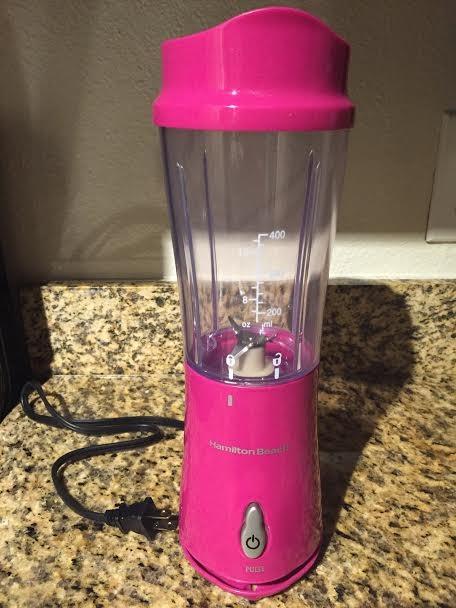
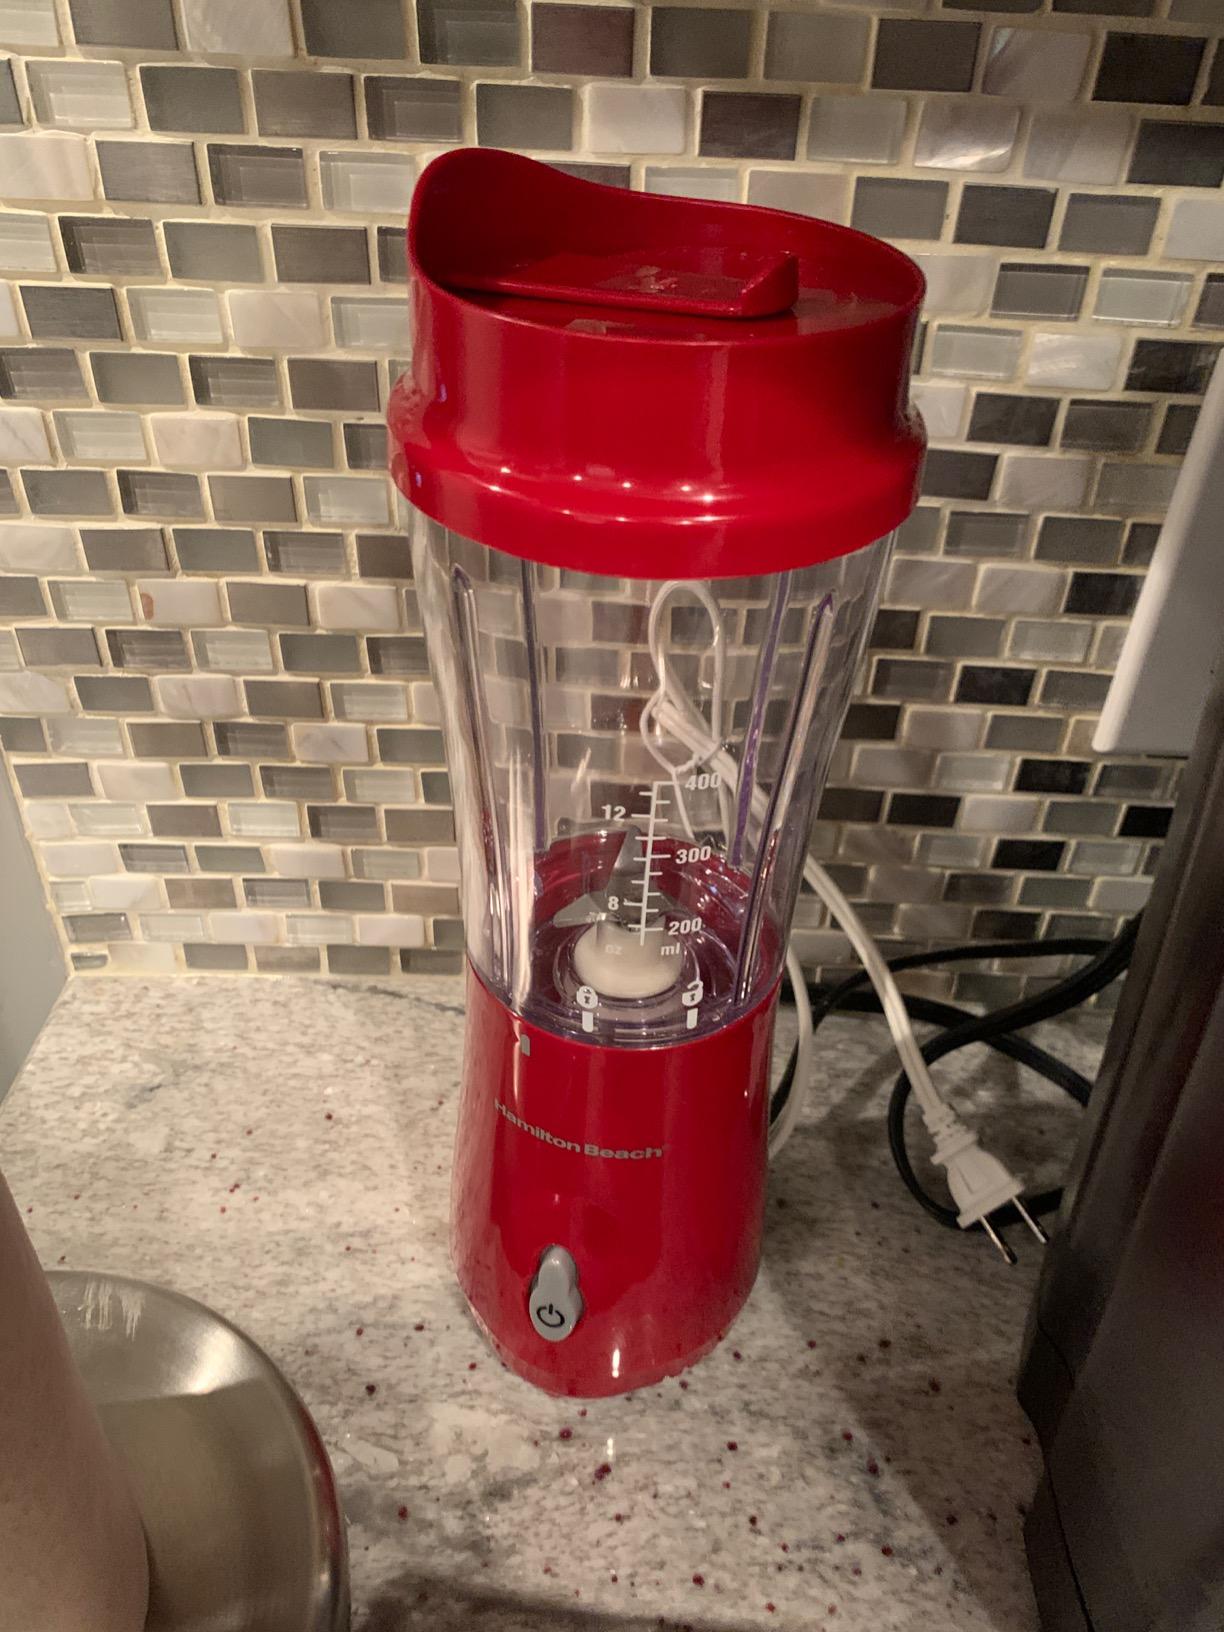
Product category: items_blender
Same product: no